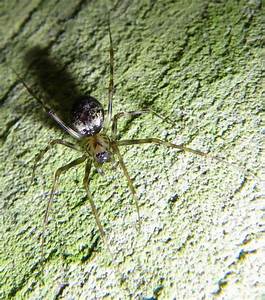
Label: spider